Noodle

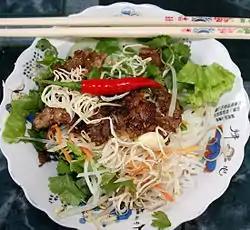
A bowl of Bún thịt nướng

There are over 1,200 types of noodles commonly consumed in China today. They vary widely according to the region of production, ingredients, shape or width, and manner of preparation. Due to the vast diversity of Chinese noodles, there is no single Chinese word equivalent to the Western concept of "noodles," nor is the notion of "noodles" as a unified food category recognized within Chinese cuisine.